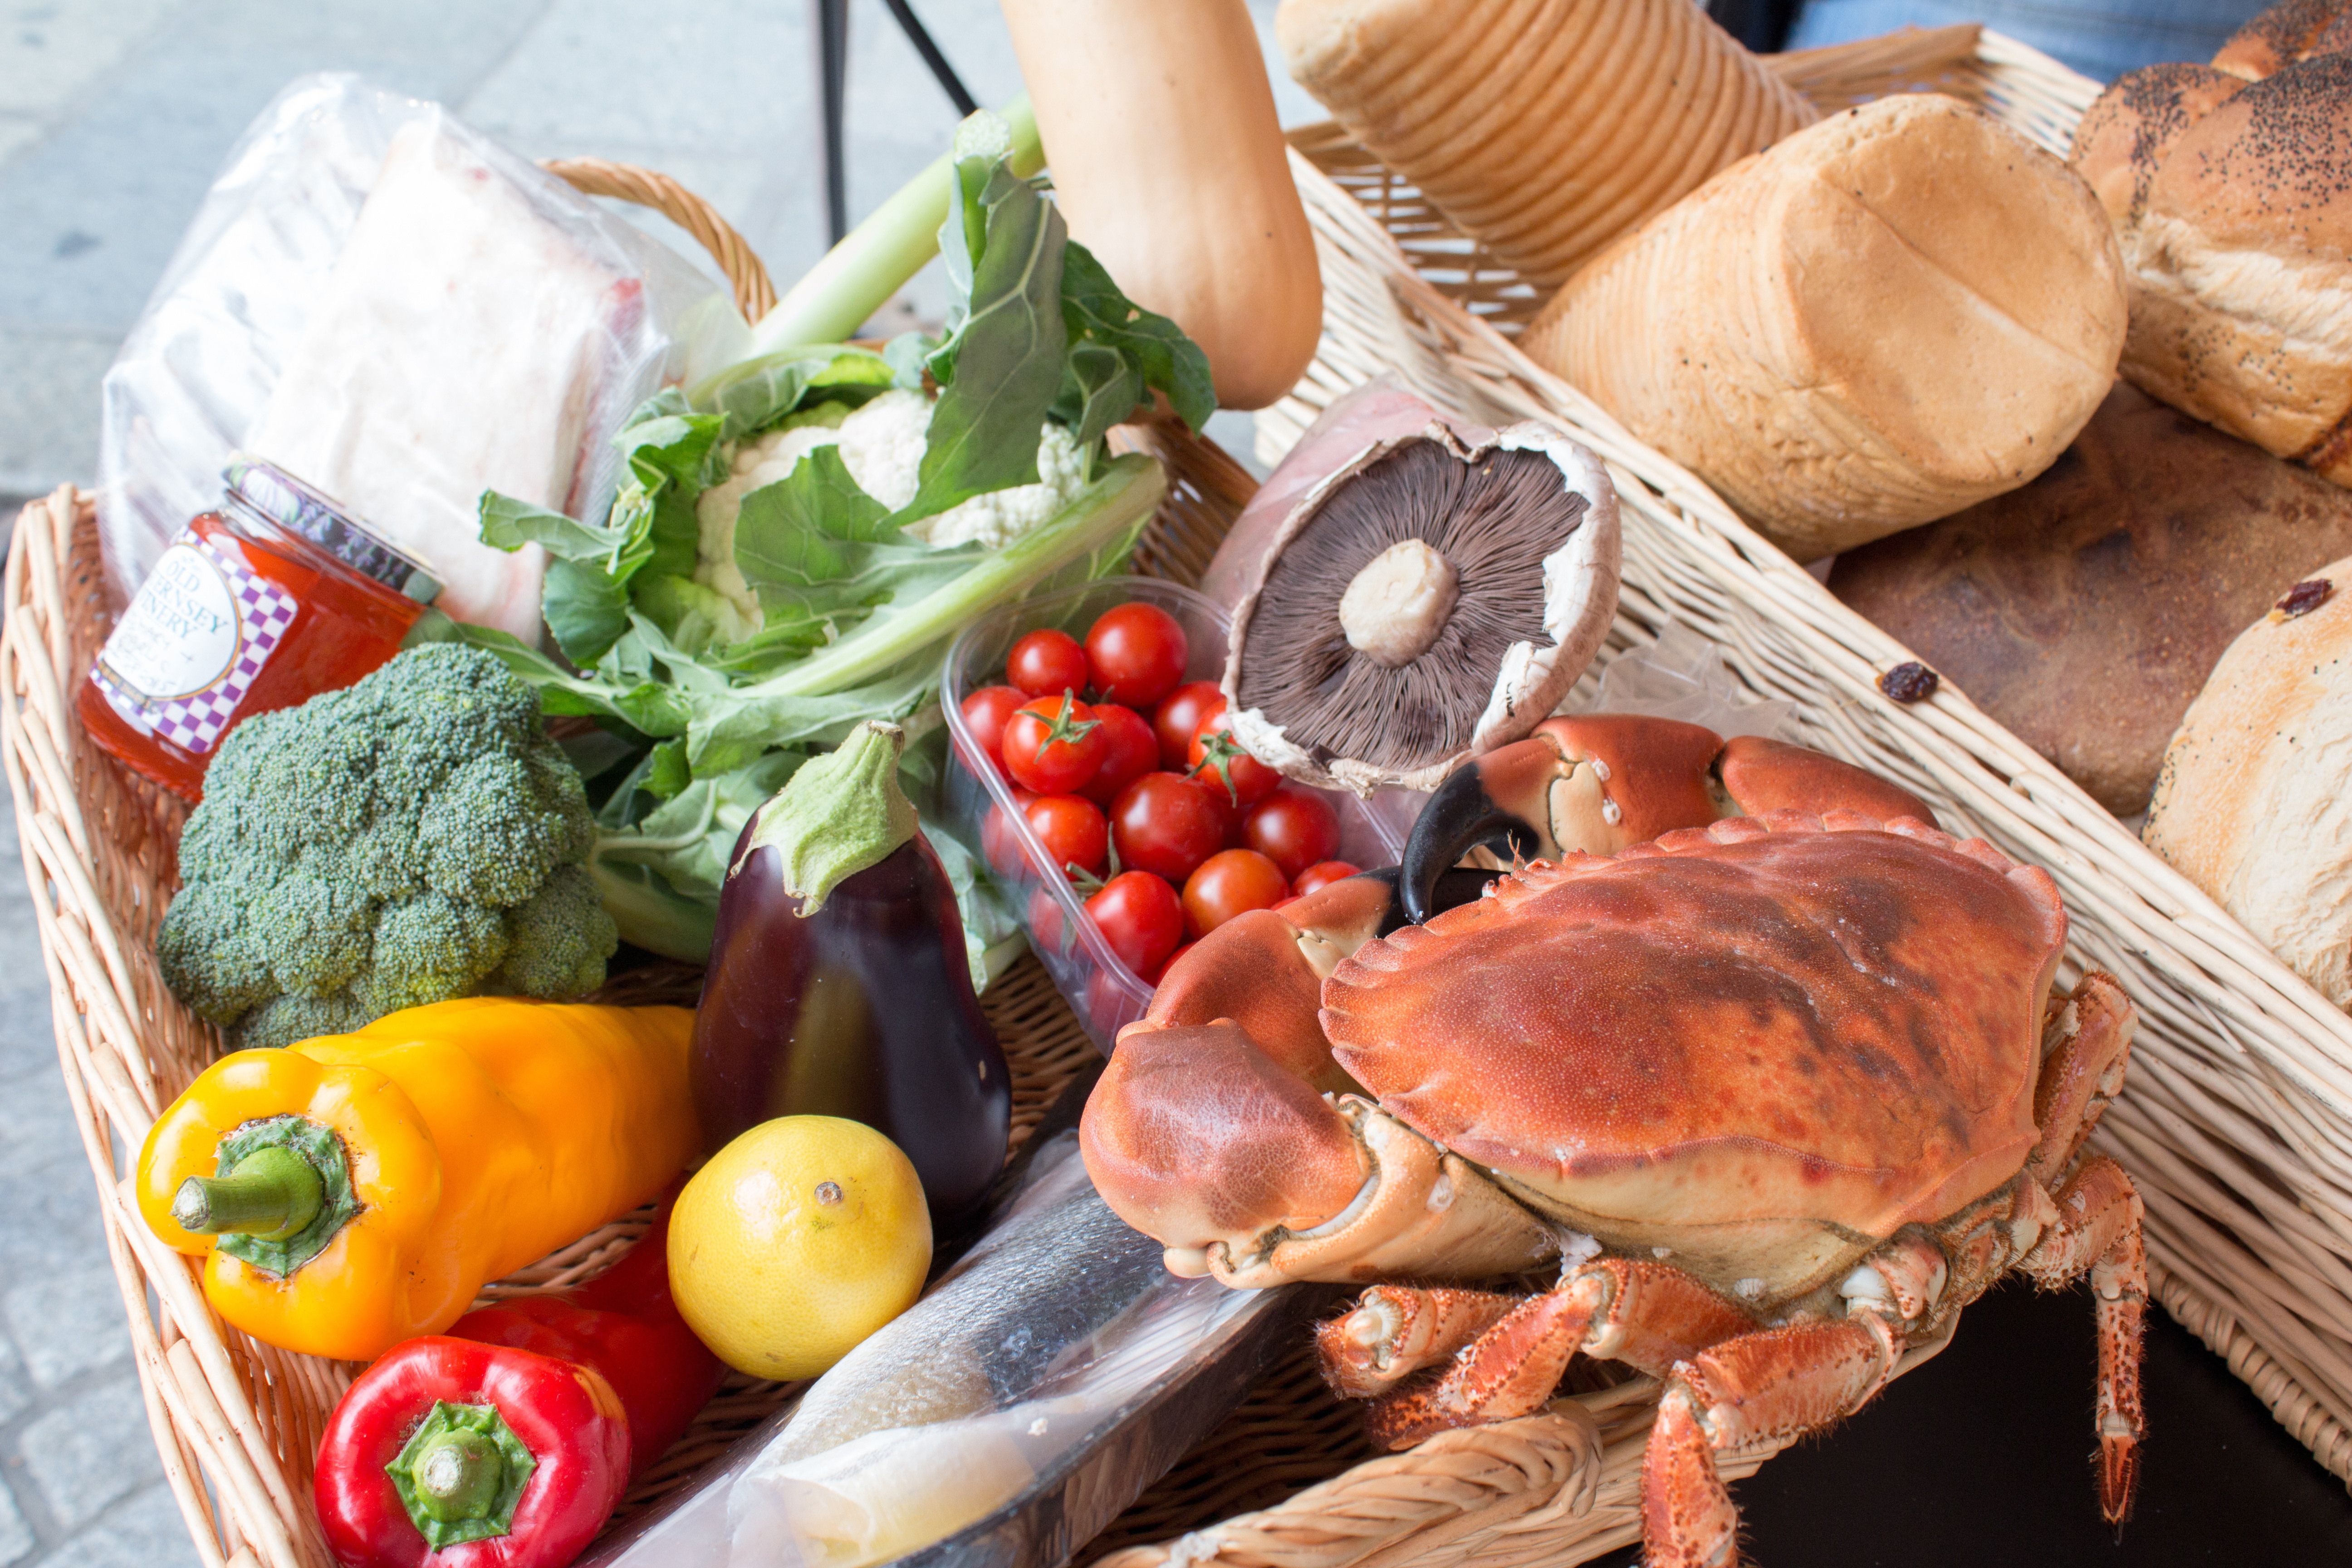
dish, meal, food, produce, colourful, seafood, fresh, market, mushroom, fish, basket, lunch, cuisine, crab, wicker, vegetables